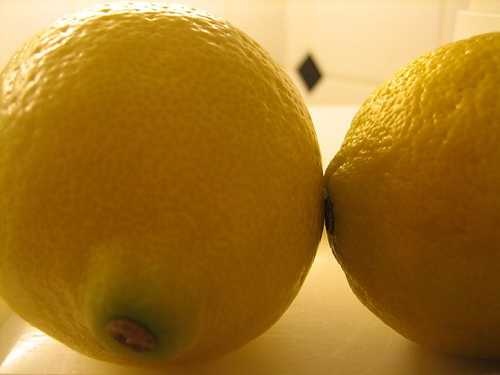
Label: Lemon